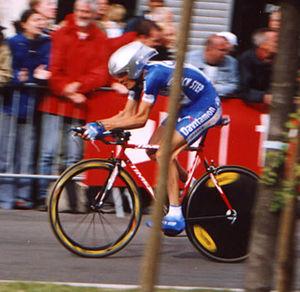
Richard Virenque est un coureur cycliste français, né le 19 novembre 1969 à Casablanca, et actif de 1991 à 2004. Il est connu pour ses qualités de spécialiste de la montagne et de coureur charismatique, mais aussi pour son implication dans un scandale de dopage retentissant, l'affaire Festina, qui éclate en 1998.